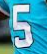
Number: 5